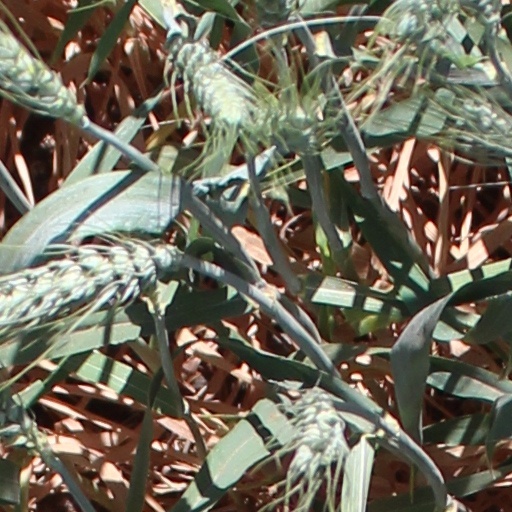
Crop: wheat